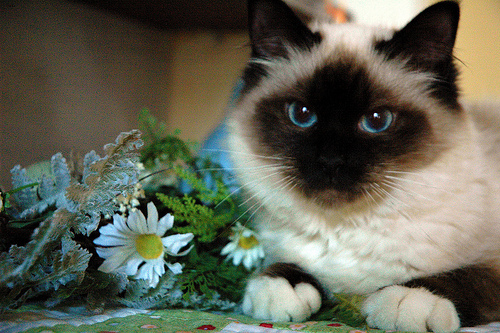
Animal: cat
Breed: birman